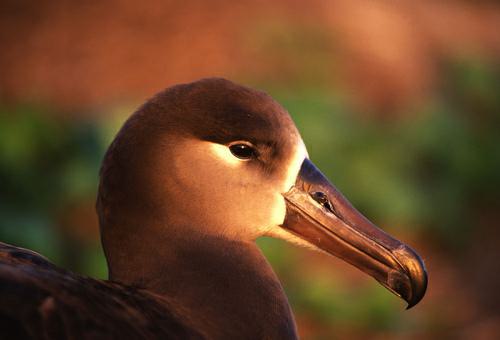
A photo of a black footed albatross